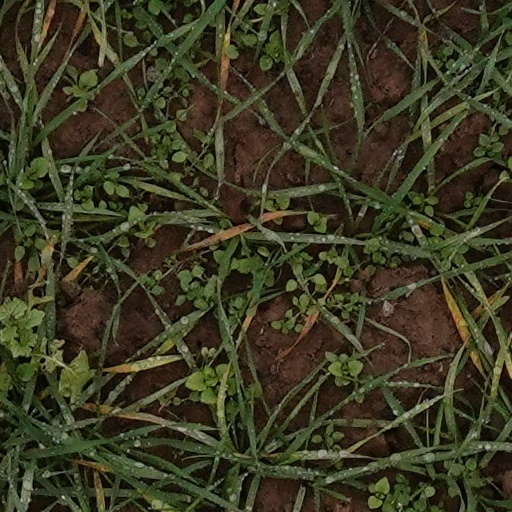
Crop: wheat